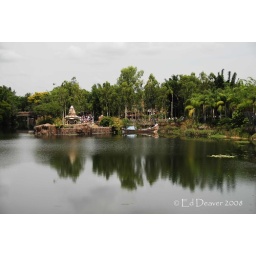
Shot taken from the base of the mountain of the &amp;quot;Expedition Everest&amp;quot; ride in Disney's Animal Kingdom...